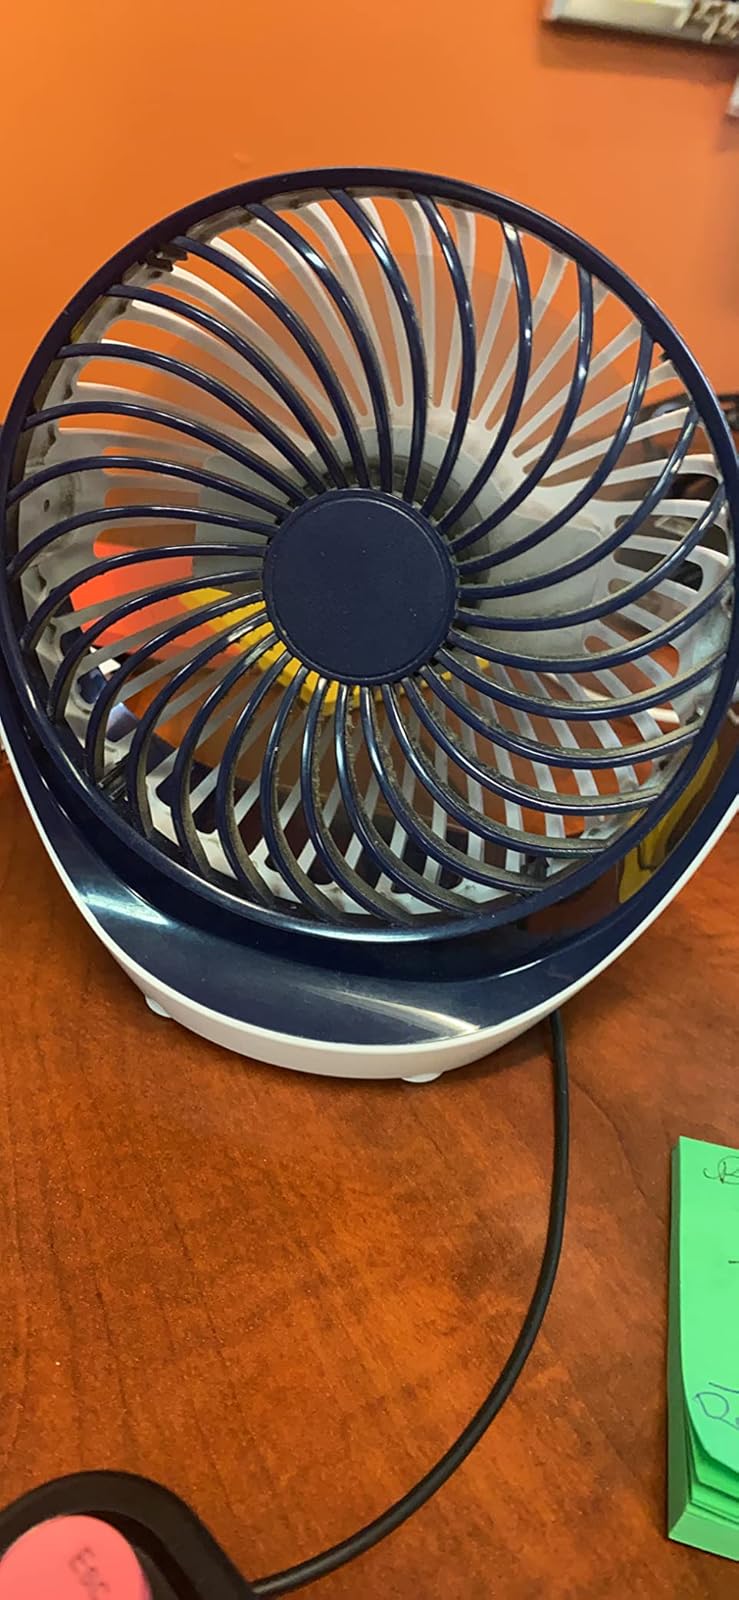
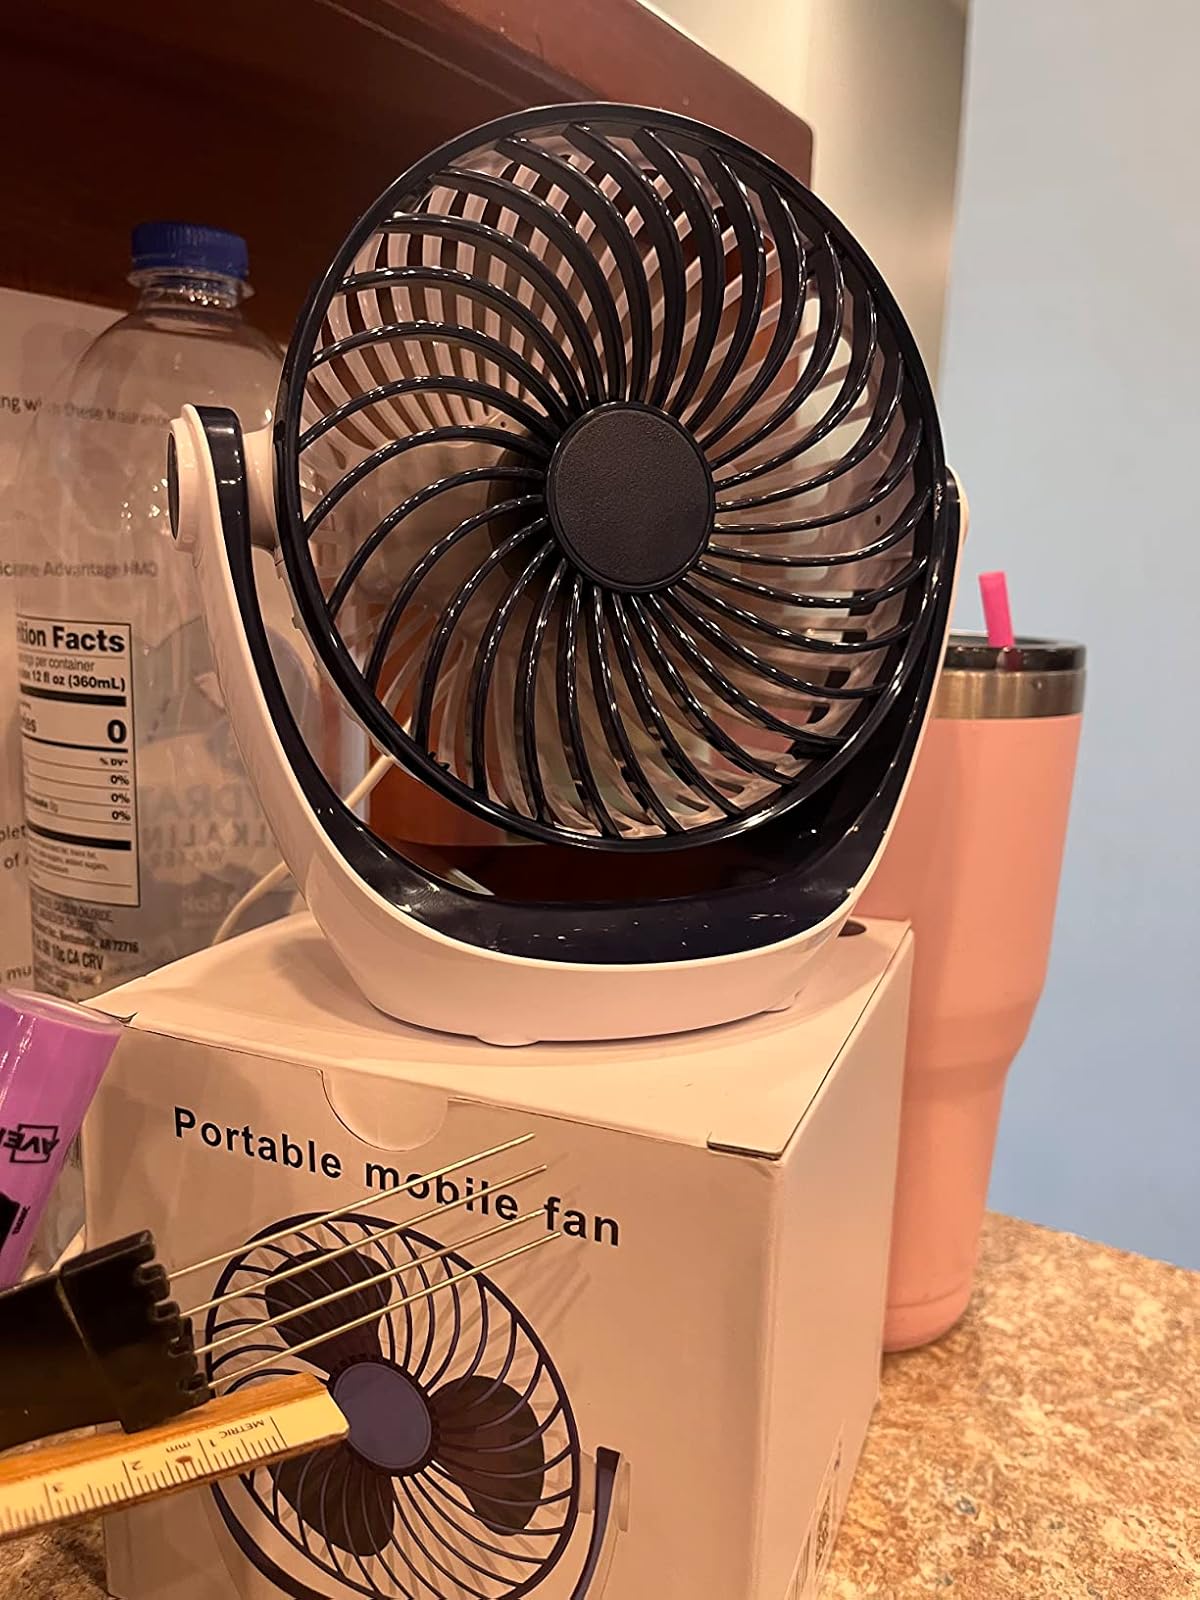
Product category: fan
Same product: yes